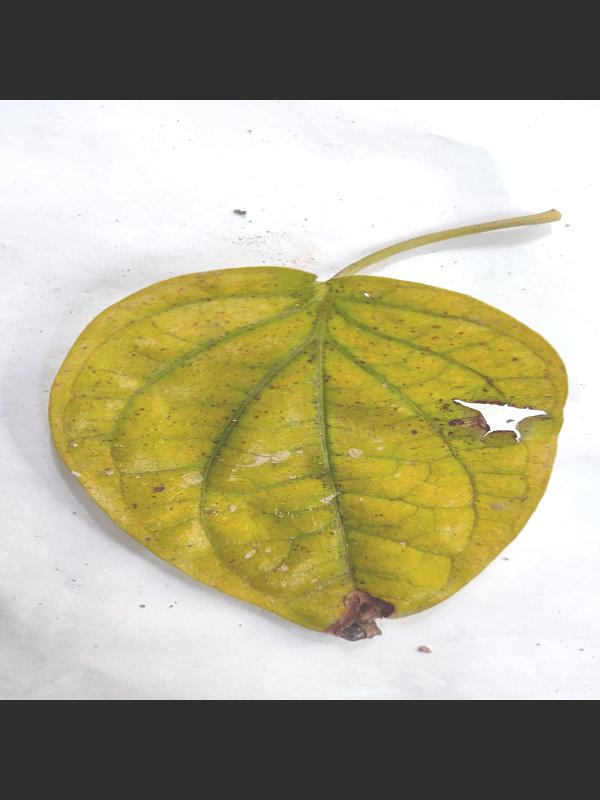
Label: Dried_Leaf